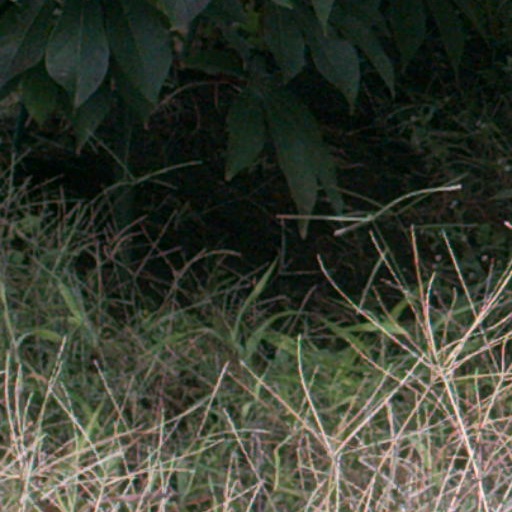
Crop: cassava